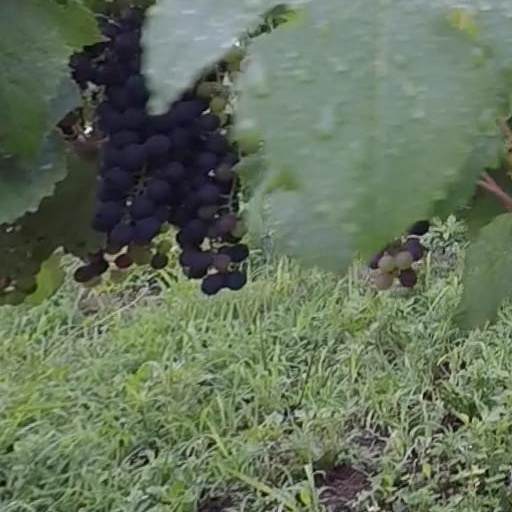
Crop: grape